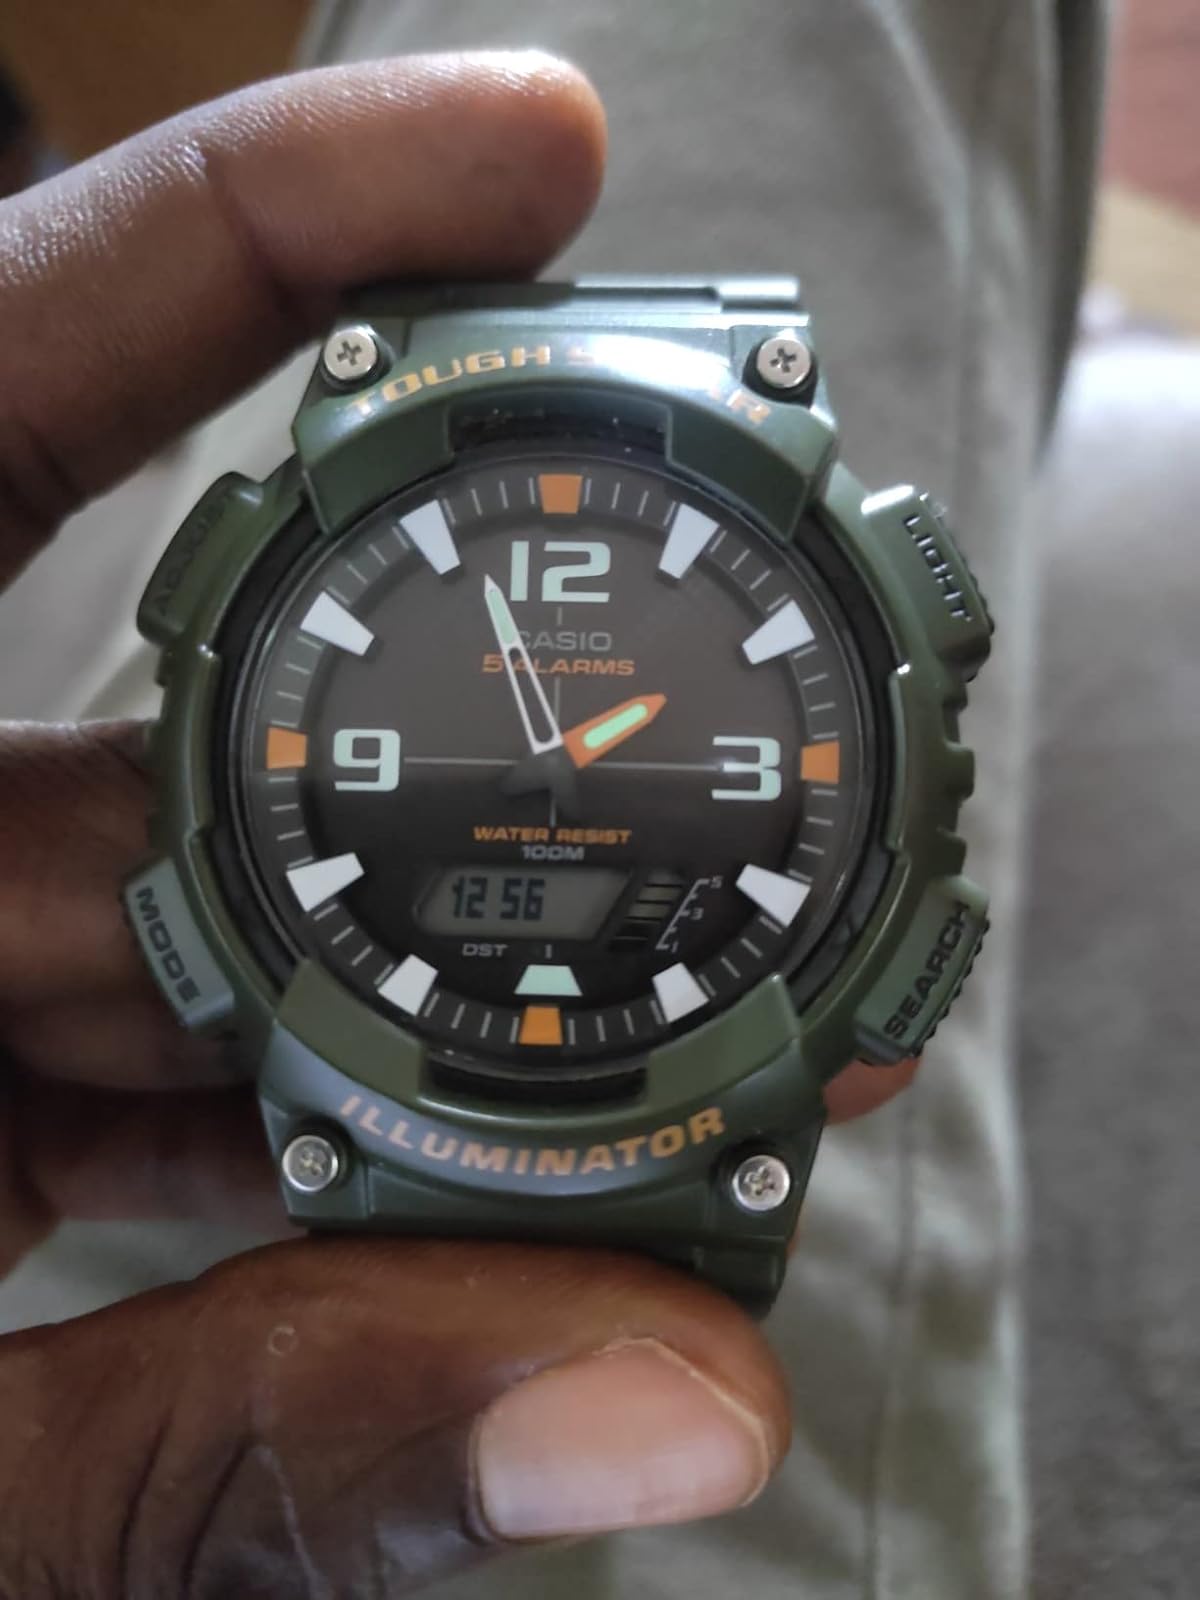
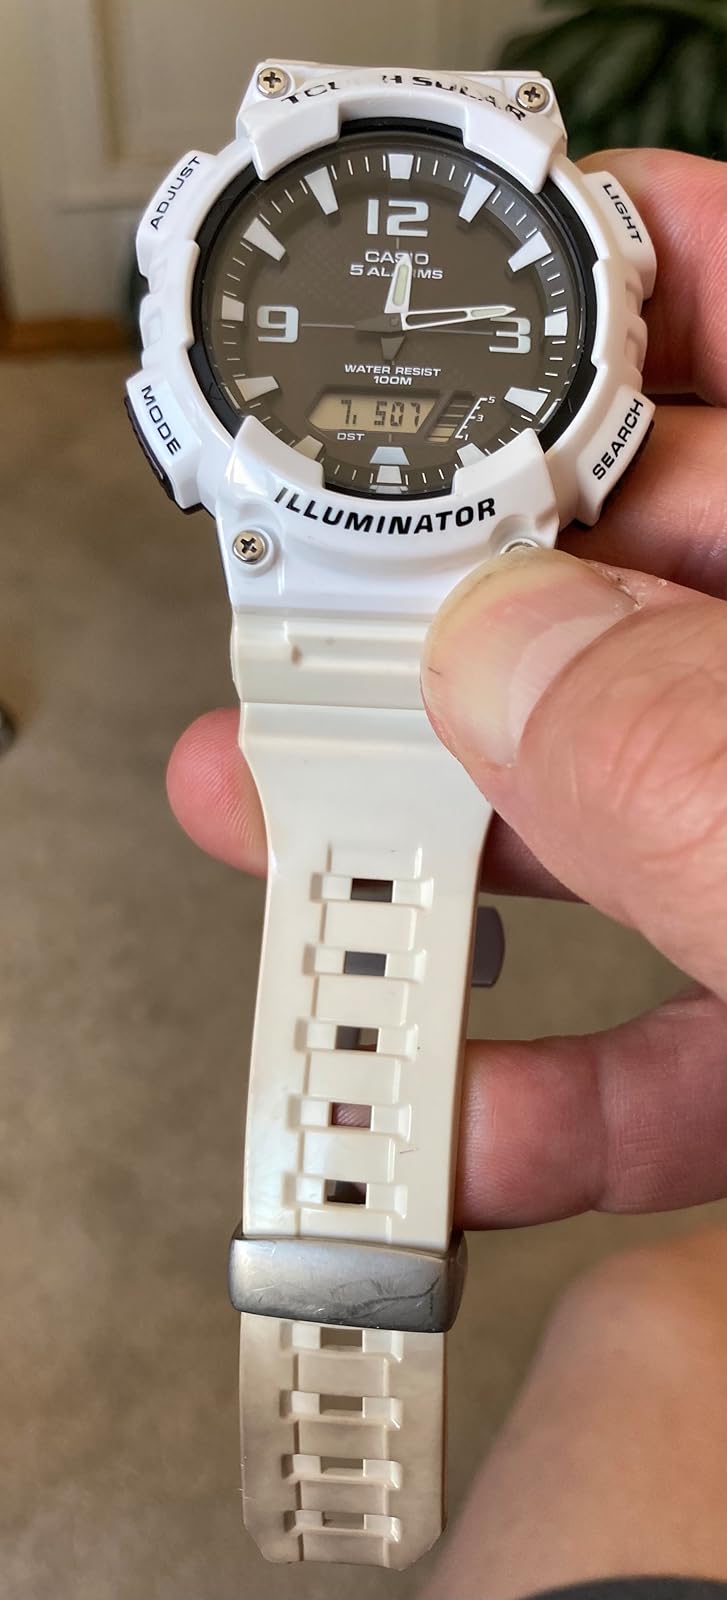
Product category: accessories_watch
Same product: no